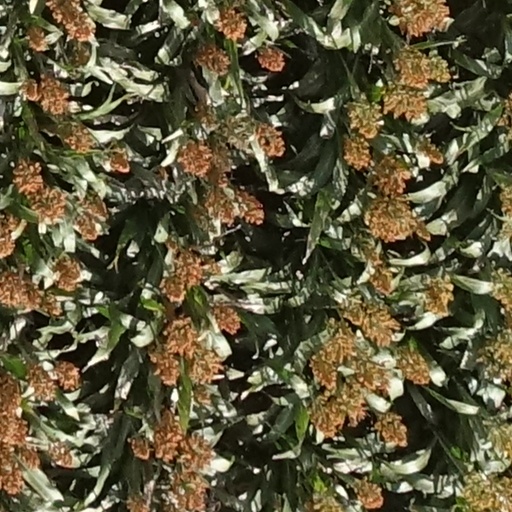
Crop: sorghum